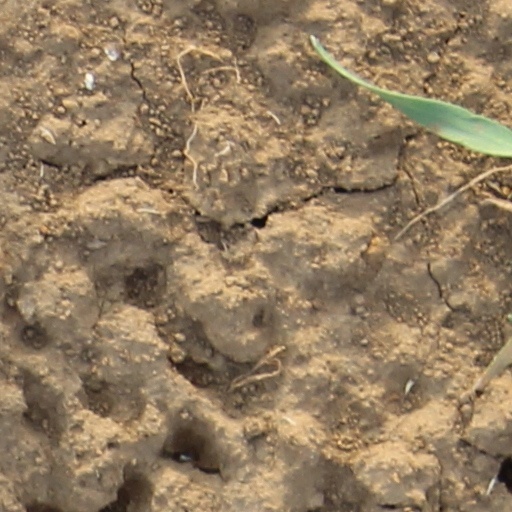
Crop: wheat